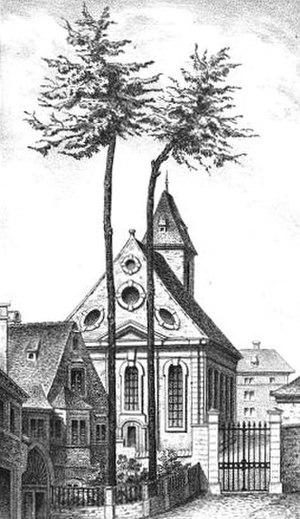
Eglise Sainte-Aurélie de Strasbourg
L’église Sainte-Aurélie de Strasbourg est située rue Martin Bucer dans le quartier de la Gare. C'est une église protestante luthérienne de la confession d'Augsbourg. Selon l'historiographie médiévale, il s'agirait de l'un des plus anciens sanctuaires de la ville. En 1524 Martin Bucer fit ses débuts comme prédicateur dans cette église acquise à la Réforme l'année précédente. Même s'il y subsiste quelques éléments d'architecture romane et gothique, Sainte-Aurélie est surtout remarquée pour son agencement intérieur baroque blanc et or – autel et chaire du XVIIᵉ siècle, orgue conçu par André Silbermann en 1713 – et la nef imposante de la nouvelle église, entièrement reconstruite au XVIIIᵉ siècle. Ces atouts ont valu à l'église Sainte-Aurélie d'être classée par les Monuments historiques le 5 mai 1988.